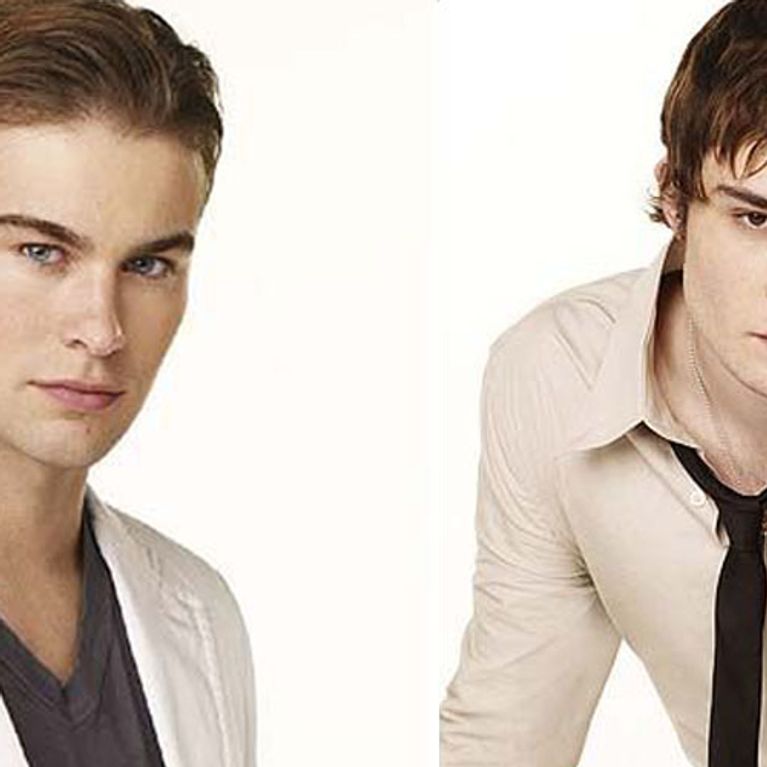
Gender: men